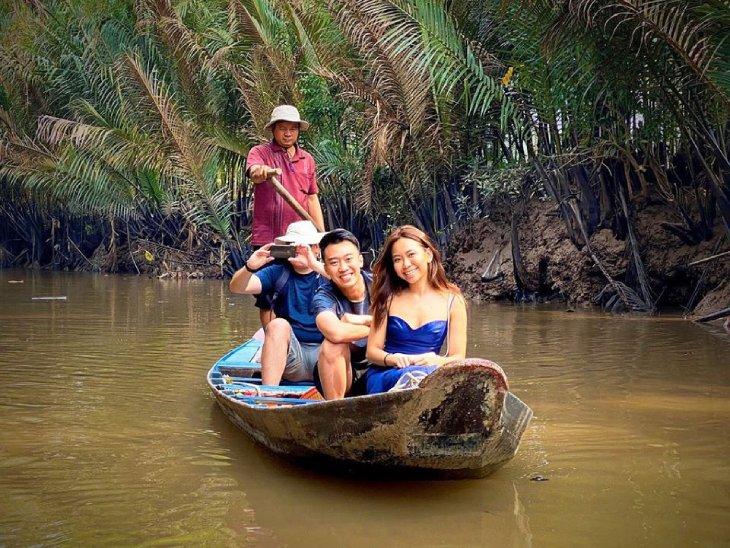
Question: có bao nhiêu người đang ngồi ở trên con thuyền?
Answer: có ba người đang ngồi ở trên con thuyền